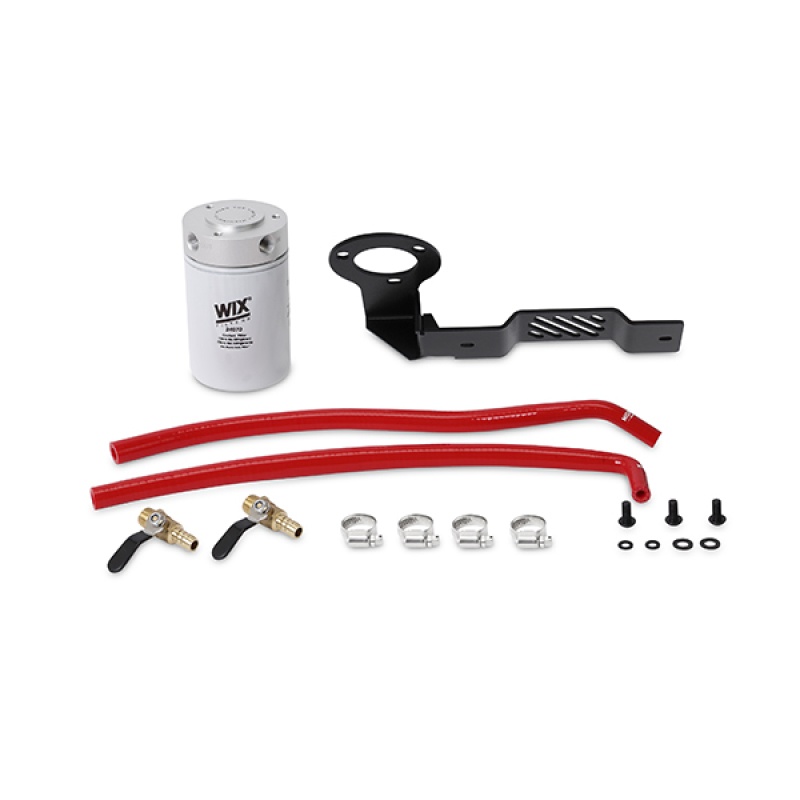
Mishimoto Nissan Titan XD Coolant Filter Kit, 2016+ - Red
Mishimoto has released a direct-fit coolant filter kit for the 2016+ Nissan Titan XD to help prevent your truck from being a victim of factory cooler clogs and failure. The application-specific mounting bracket mounts a precision CNC-machined 6061 aluminum filter mount and Wix coolant filter to the passenger side battery mount, an ideal location for easily removing the filter. This Titan XD coolant filtration system is routed in parallel with the flow path of your coolant system and allows a small amount of coolant to be filtered with each pass. The Mishimoto engineers also included two brass ball valves with this kit to help make changing the filters a clean process. The two silicone coolant hoses have been designed as once piece hoses to reduce any possibility of leaks and are offered in black, blue, or red to complement any engine bay. This coolant filter kit installs in under 45 minutes with no modification necessary. Protect your truck from harmful particles and help to extend the life of your trucks oil cooler, water pump, EGR cooler, coolant, and other critical engine components with the Mishimoto Titan XD coolant filter kit. Like all Mishimoto Titan performance parts, this Titan XD Coolant Filter kit comes with the Mishimoto Lifetime Warranty. This Part Fits: Year Make Model Submodel 2016-2020 Nissan TITAN XD Platinum Reserve 2016-2020 Nissan TITAN XD PRO-4X 2016-2020 Nissan TITAN XD S 2016-2020 Nissan TITAN XD SL 2016-2020 Nissan TITAN XD SV
Brand: Mishimoto
Category: Vehicles & Parts > Vehicle Parts & Accessories > Motor Vehicle Parts > Motor Vehicle Cooling Systems